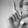
ASL letter: L